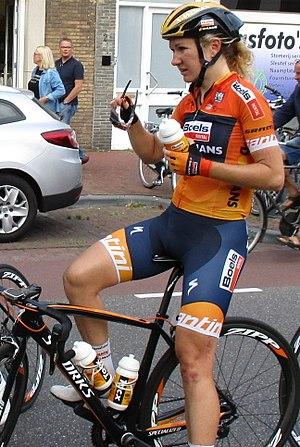
La saison 2017 de l'équipe cycliste Boels Dolmans est la huitième de la formation. L'arrivée de la championne olympique et vainqueur du Tour d'Italie 2015 Anna van der Breggen constitue la principale addition à l'effectif. La spécialiste des classiques flandriennes Amy Pieters et la prometteuse Jip van den Bos, toutes deux également néerlandaises rejoignent l'équipe. Au niveau des départs, Evelyn Stevens prend sa retraite. L'autre départ de taille est celui de la spécialiste du contre-la-montre Ellen van Dijk. Romy Kasper et Demi de Jong changent également d'équipe.